Anthony Trollope

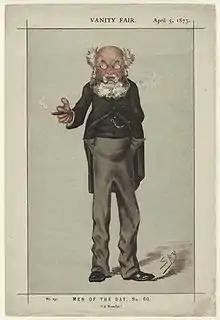
Trollope by Spy in "Vanity Fair", 1873

Although Trollope had been happy and comfortable in Ireland, he felt that as an author, he should live within easy reach of London. In 1859, he sought and obtained a position in the Post Office as Surveyor to the Eastern District, comprising Essex, Suffolk, Norfolk, Cambridgeshire, Huntingdonshire, and most of Hertfordshire.